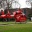
Label: ambulance